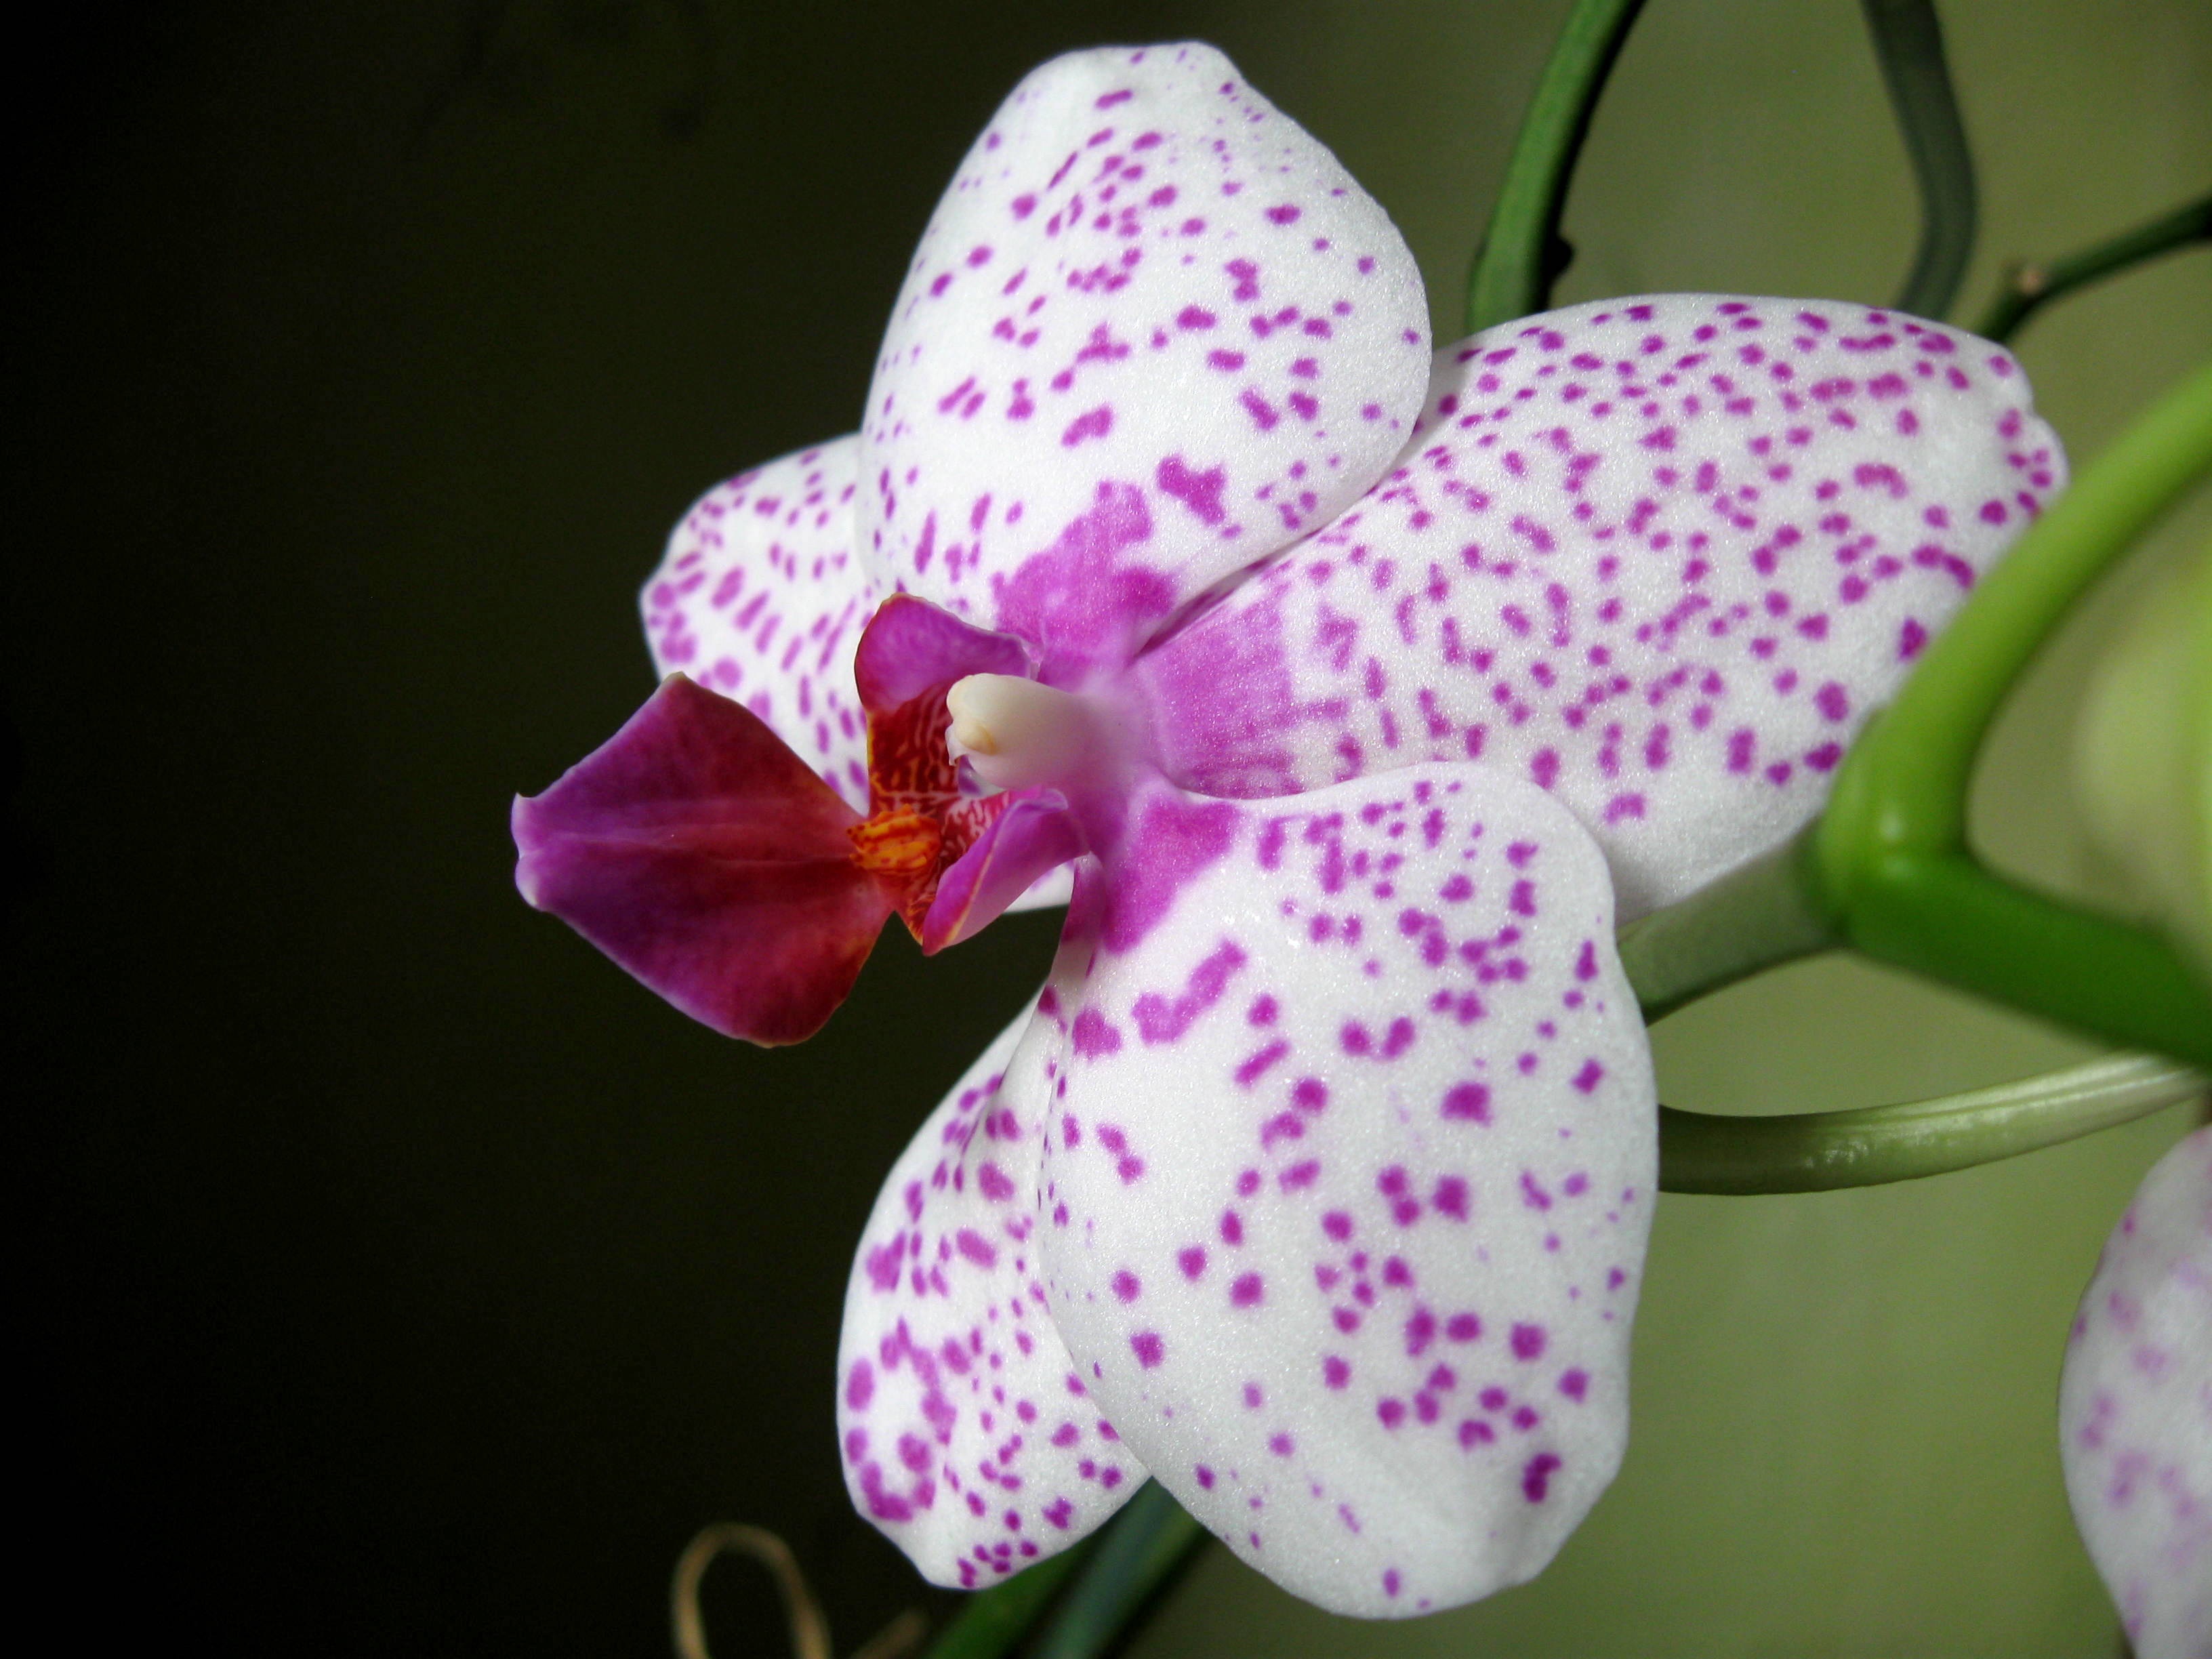
plant, flower, petal, botany, blooming, closeup, pink, flora, orchid, macro photography, flowering plant, cattleya, oriental flower, plant stem, land plant, moth orchid, christmas orchid, cattleya labiata